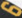
Number: 6